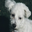
Label: dog